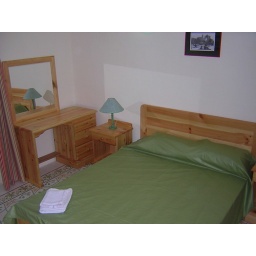
King bedroom in 1 bedroom apartment. Sitting has a double sofa bed too.